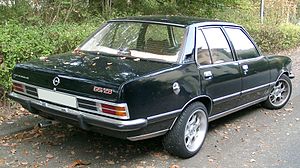
Opel Commodore / Commodore B (1972−1977)
Opel Commodore var en personbilsmodel med sekscylindret rækkemotor fra bilfabrikanten Opel, som blev bygget i tre modelgenerationer mellem starten af 1967 og sommeren 1982.